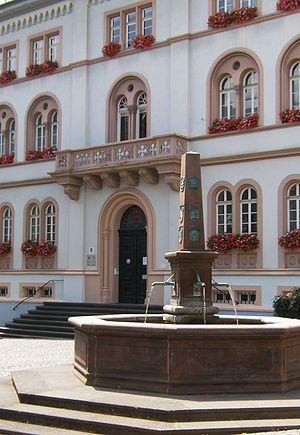
Lich est une municipalité allemande située dans l'arrondissement de Giessen et dans le land de la Hesse. La ville de Lich est jumelée avec Dieulefit.